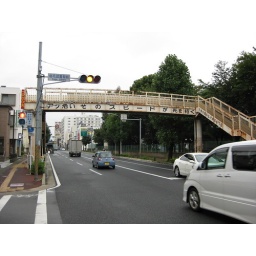
This cracked me up. The sign under the bridge says &amp;quot;Aaah! Your dangerous speed beckons death!&amp;quot;